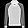
Label: Pullover